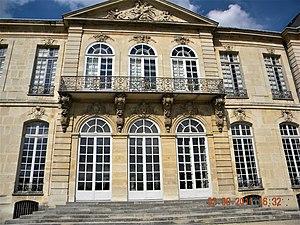
Paris, France. RODIN MUSEUM (Hotel Biron)(Facade).(PA00088697) This building is indexed in the Base Mérimée, a database of architectural heritage maintained by the French Ministry of Culture,
Gio Colucci, né à Florence en 1892 et mort à Paris le 5 octobre 1974, est un artiste italien.